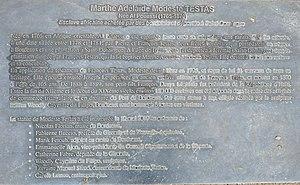
Résumé de la vie de Modeste Testas, esclave, affranchie par les frères Testas de Bordeaux
Al Pouessi, baptisée Marthe Adélaïde Modeste Testas et connue sous le nom de Modeste Testas est une Africaine née vers 1765, soumise en esclavage, achetée par des négociants bordelais, déportée dans une plantation de Saint-Domingue, puis affranchie à la mort de son propriétaire à Philadelphie en 1795. Elle meurt en 1870 à l'âge supposé de 105 ans sur les terres d'Haïti que son ancien maître lui a léguées. Parmi sa large descendance figure un ancien président d’Haïti.